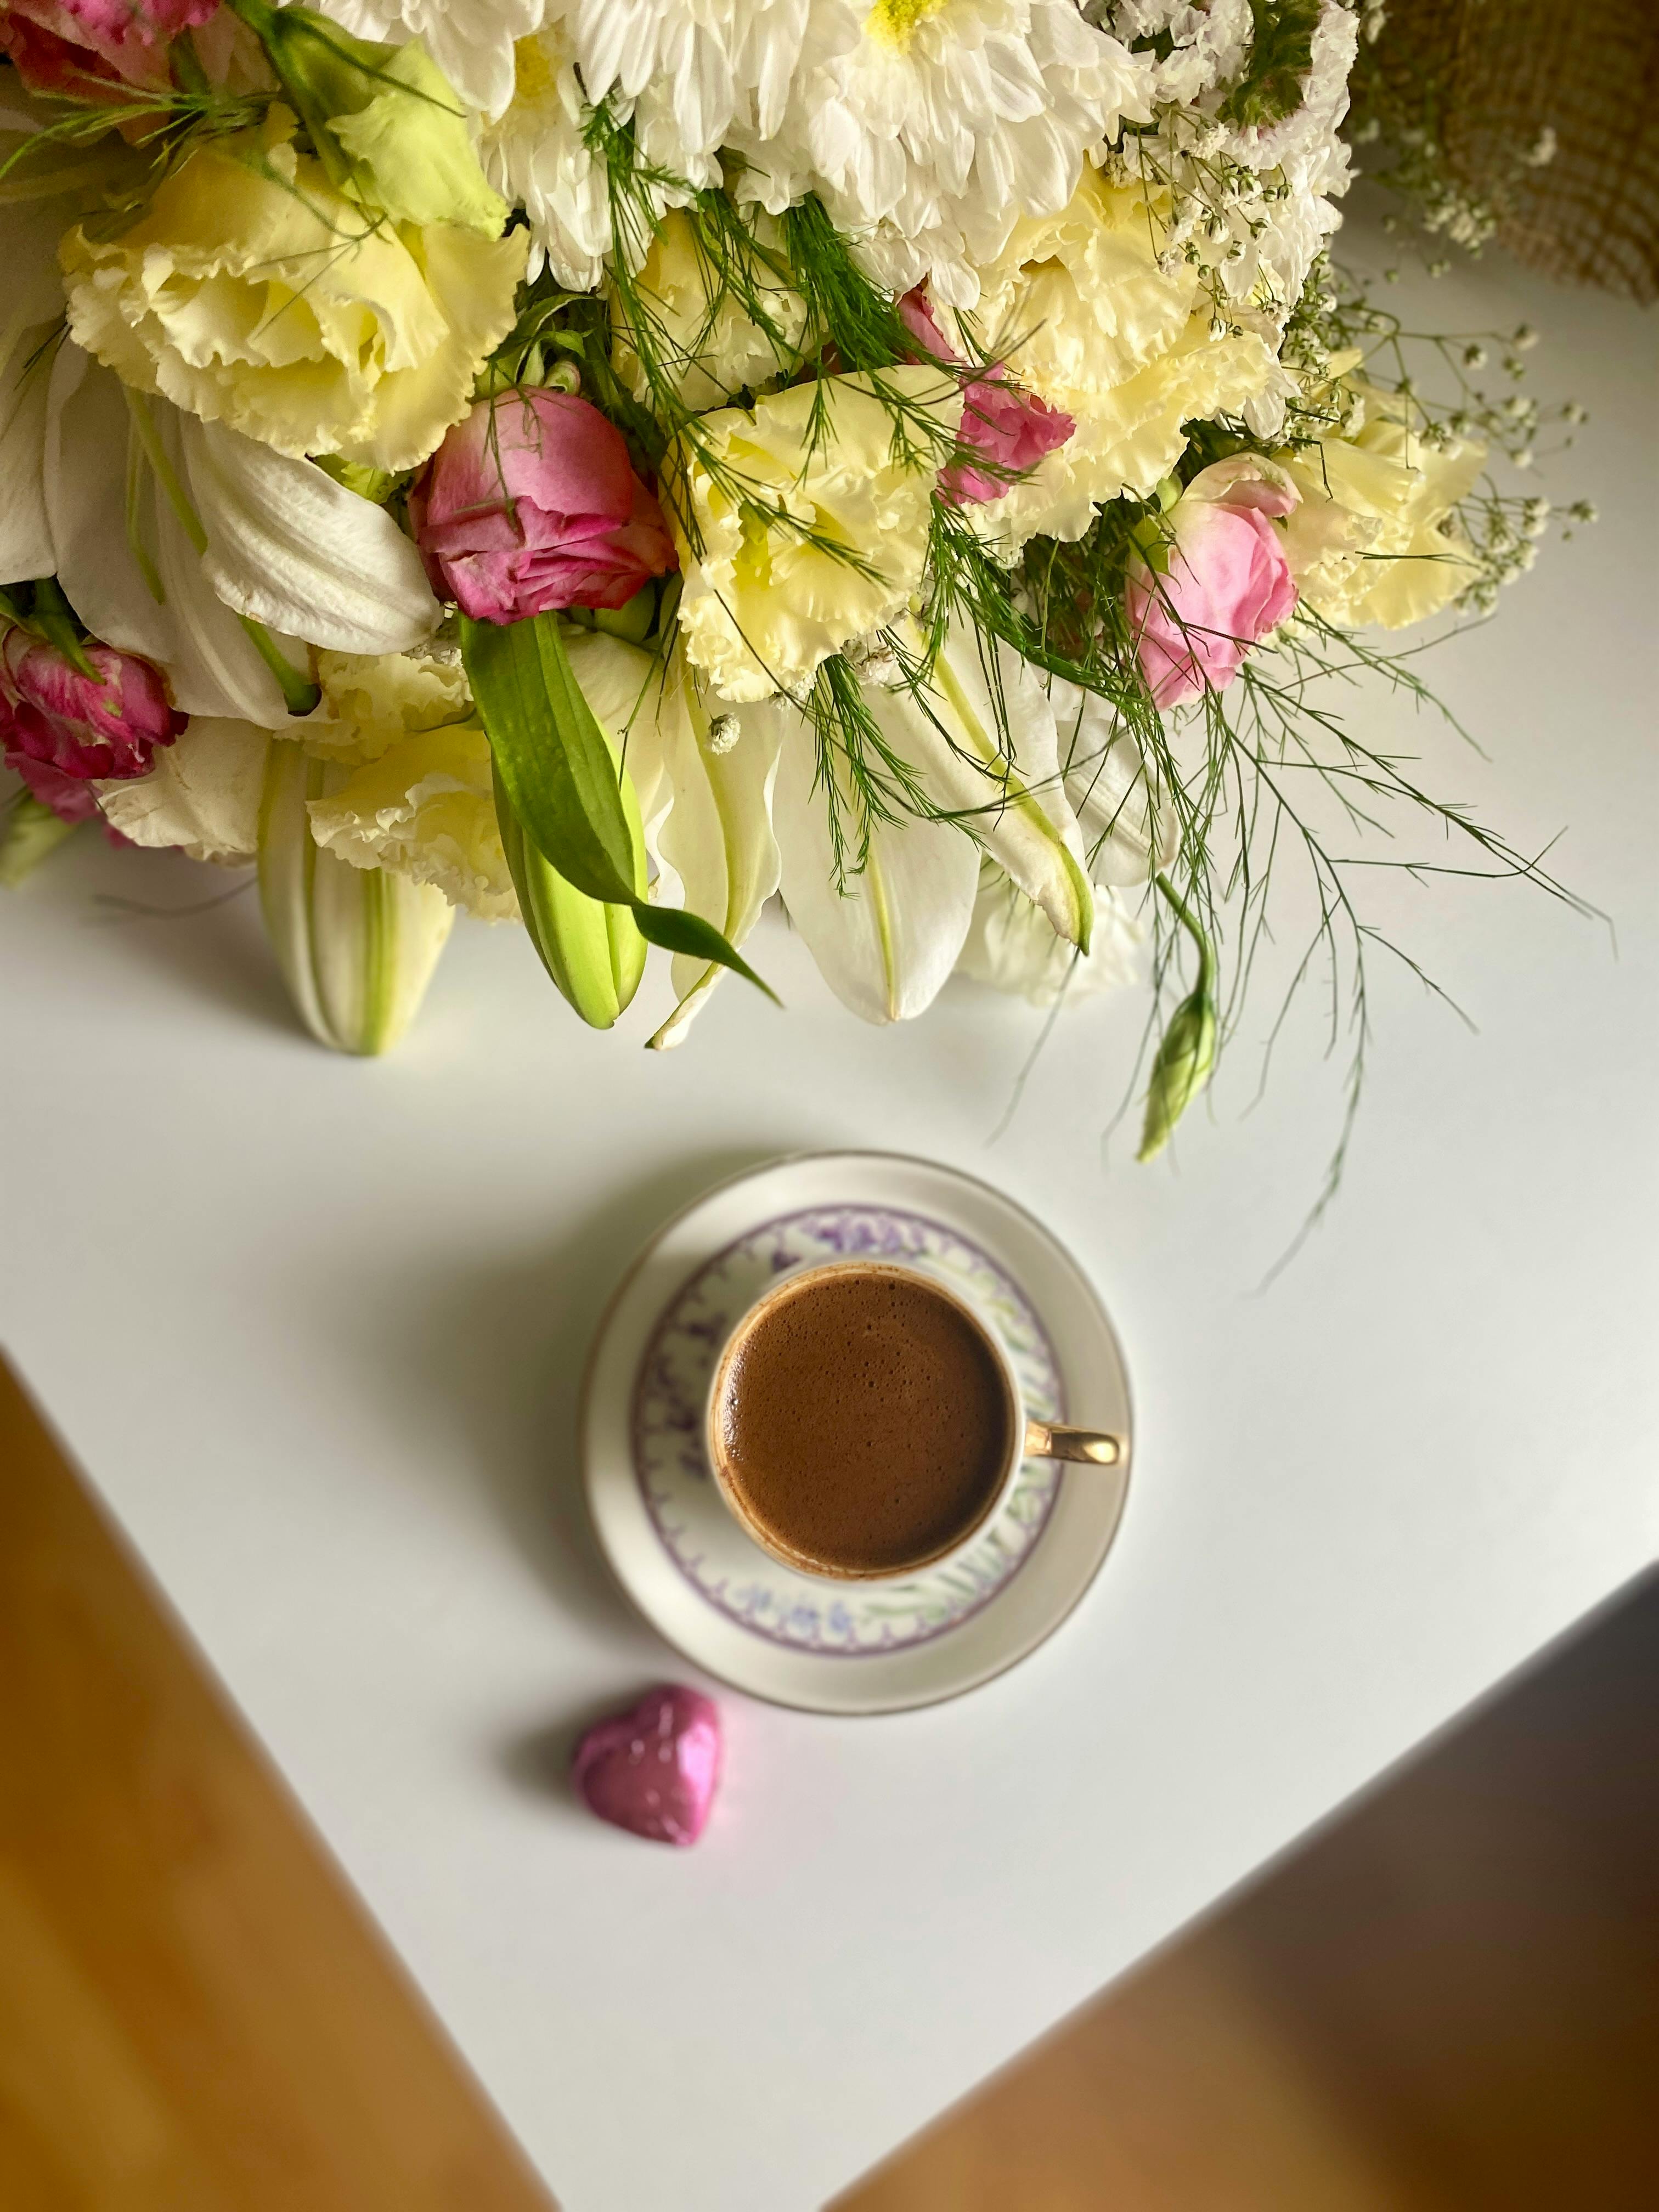
natural, flower, plant, tableware, drinkware, dishware, petal, cup, coffee cup, serveware, teacup, flower arranging, artificial flower, saucer, bouquet, rose, ingredient, plate, porcelain, centrepiece, cut flowers, event, tablecloth, magenta, wood, floristry, floral design, Hybrid tea rose, flowering plant, rose family, rose order, room, annual plant, peach, still life photography, still life, interior design, earthenware, mug, artwork, herb, herbaceous plant, table, garden roses, wildflower, tea, dish, ikebana, cuisine, photography, floribunda